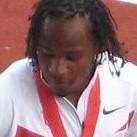
Age: 21